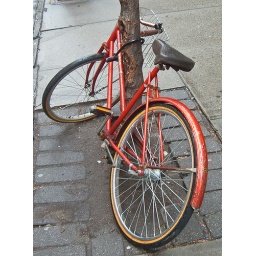
red bike in rain